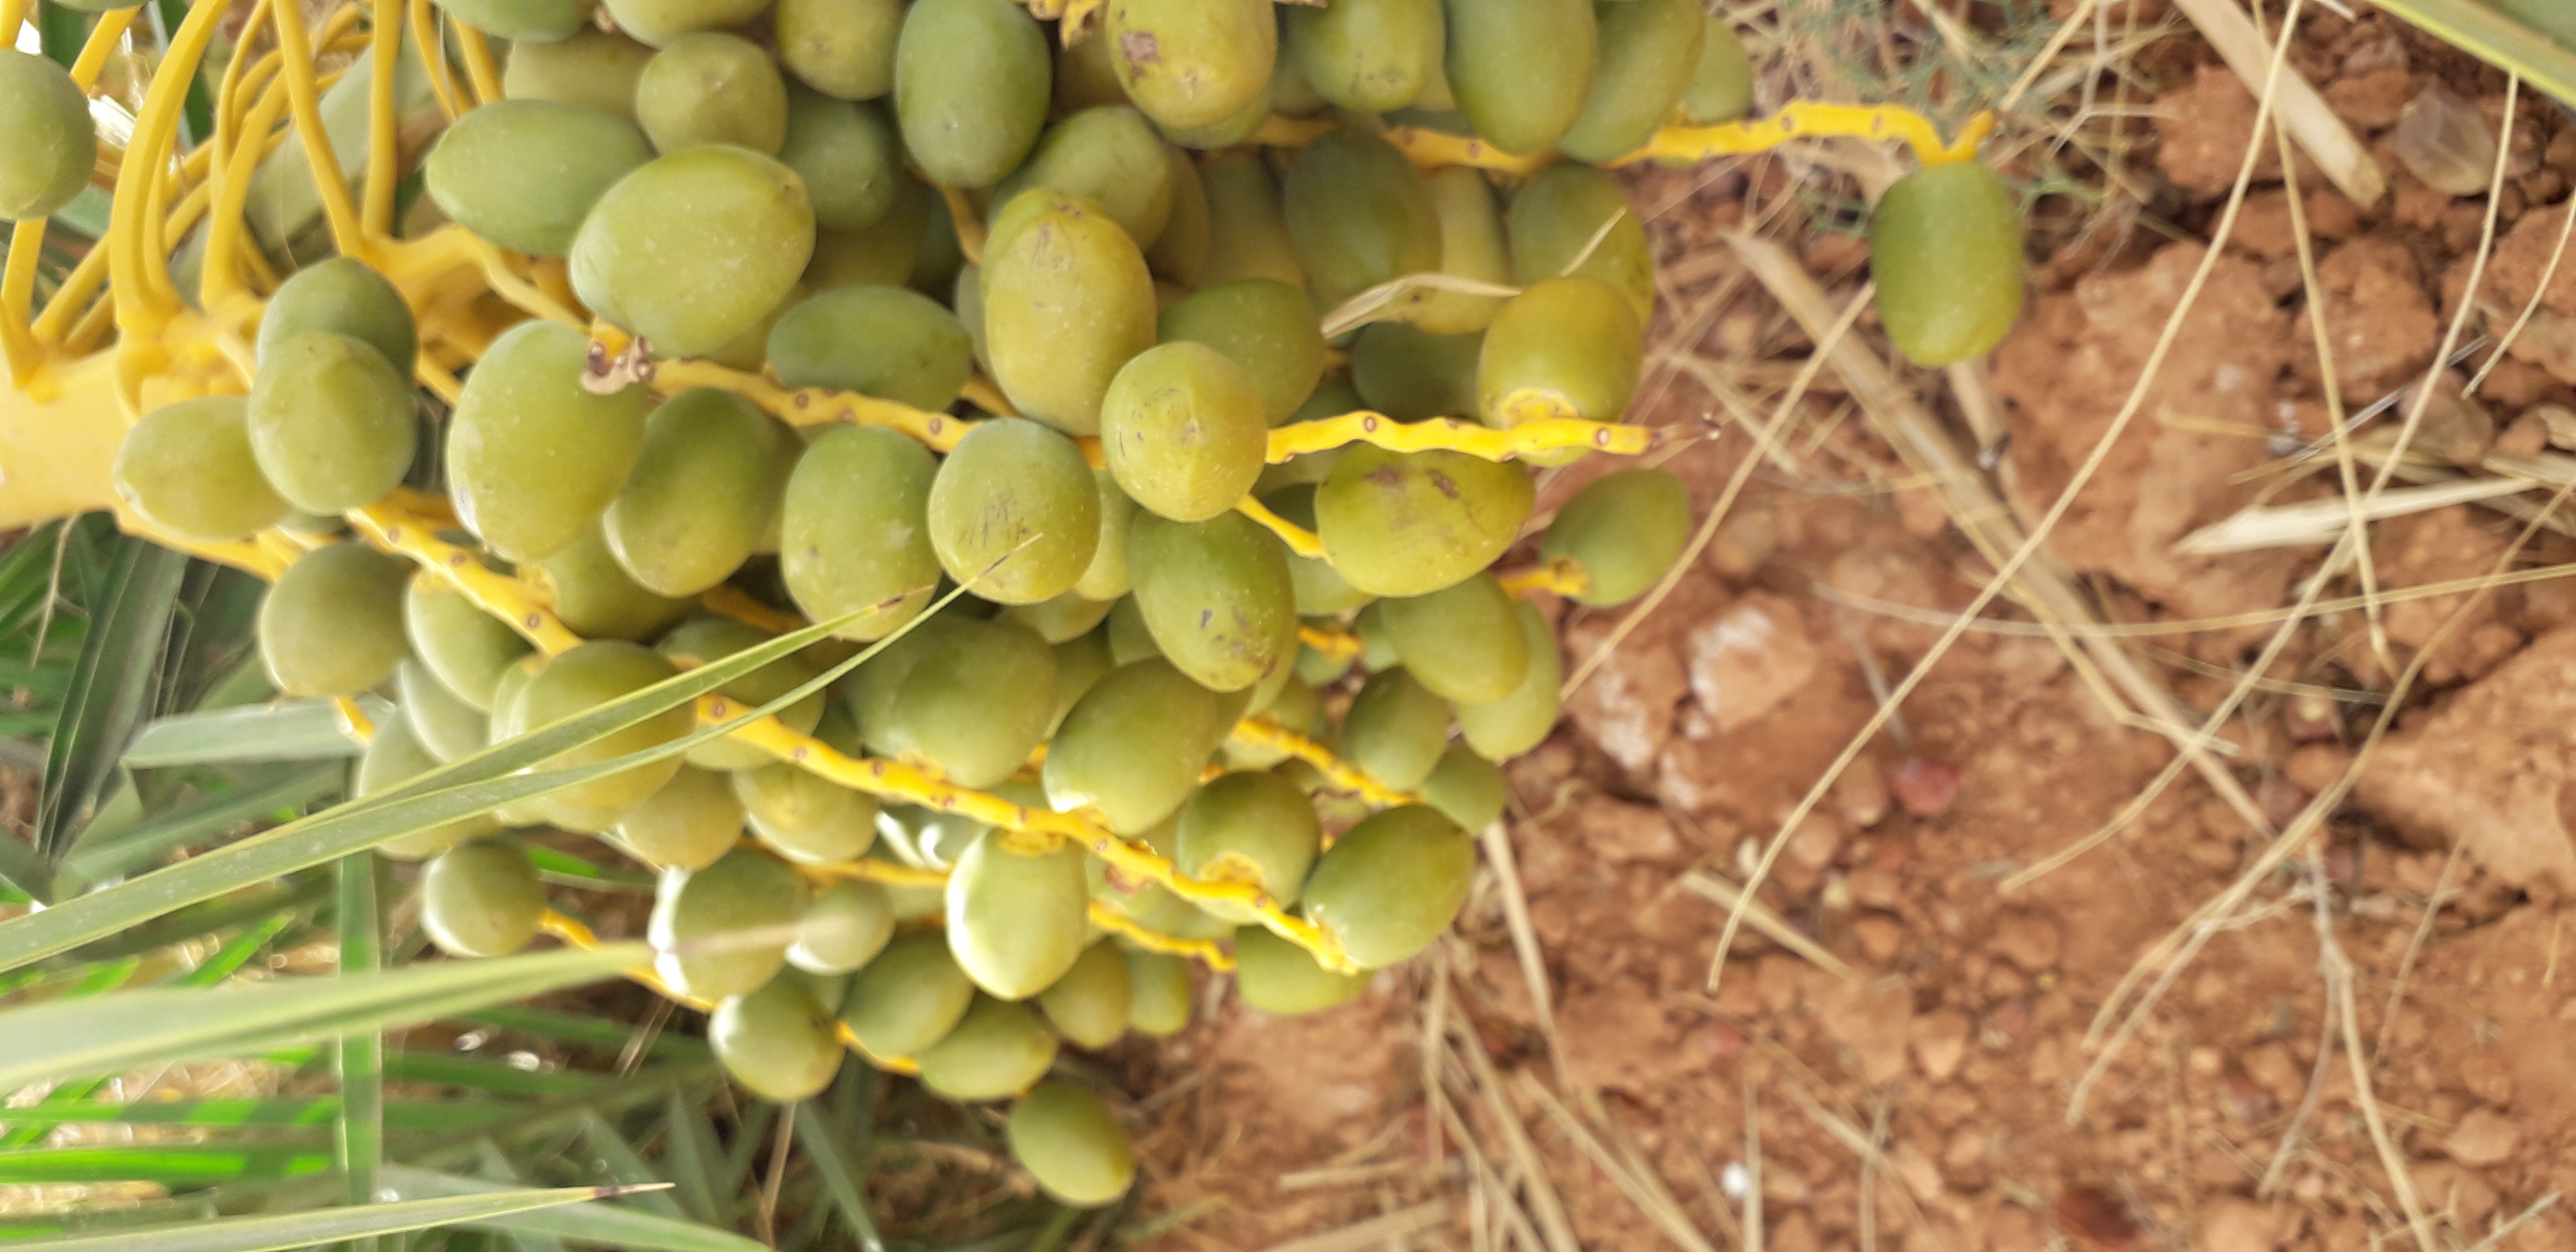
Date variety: kholt